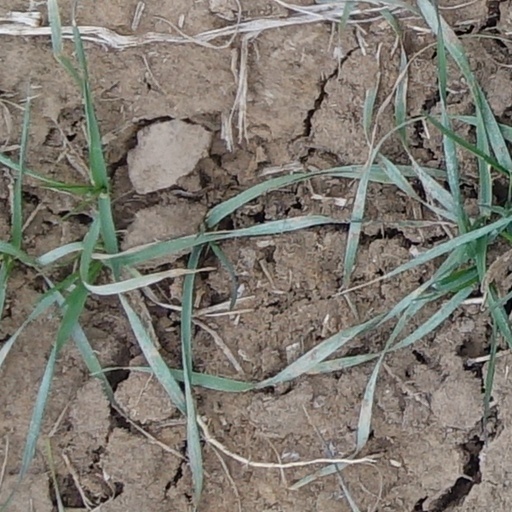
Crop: wheat